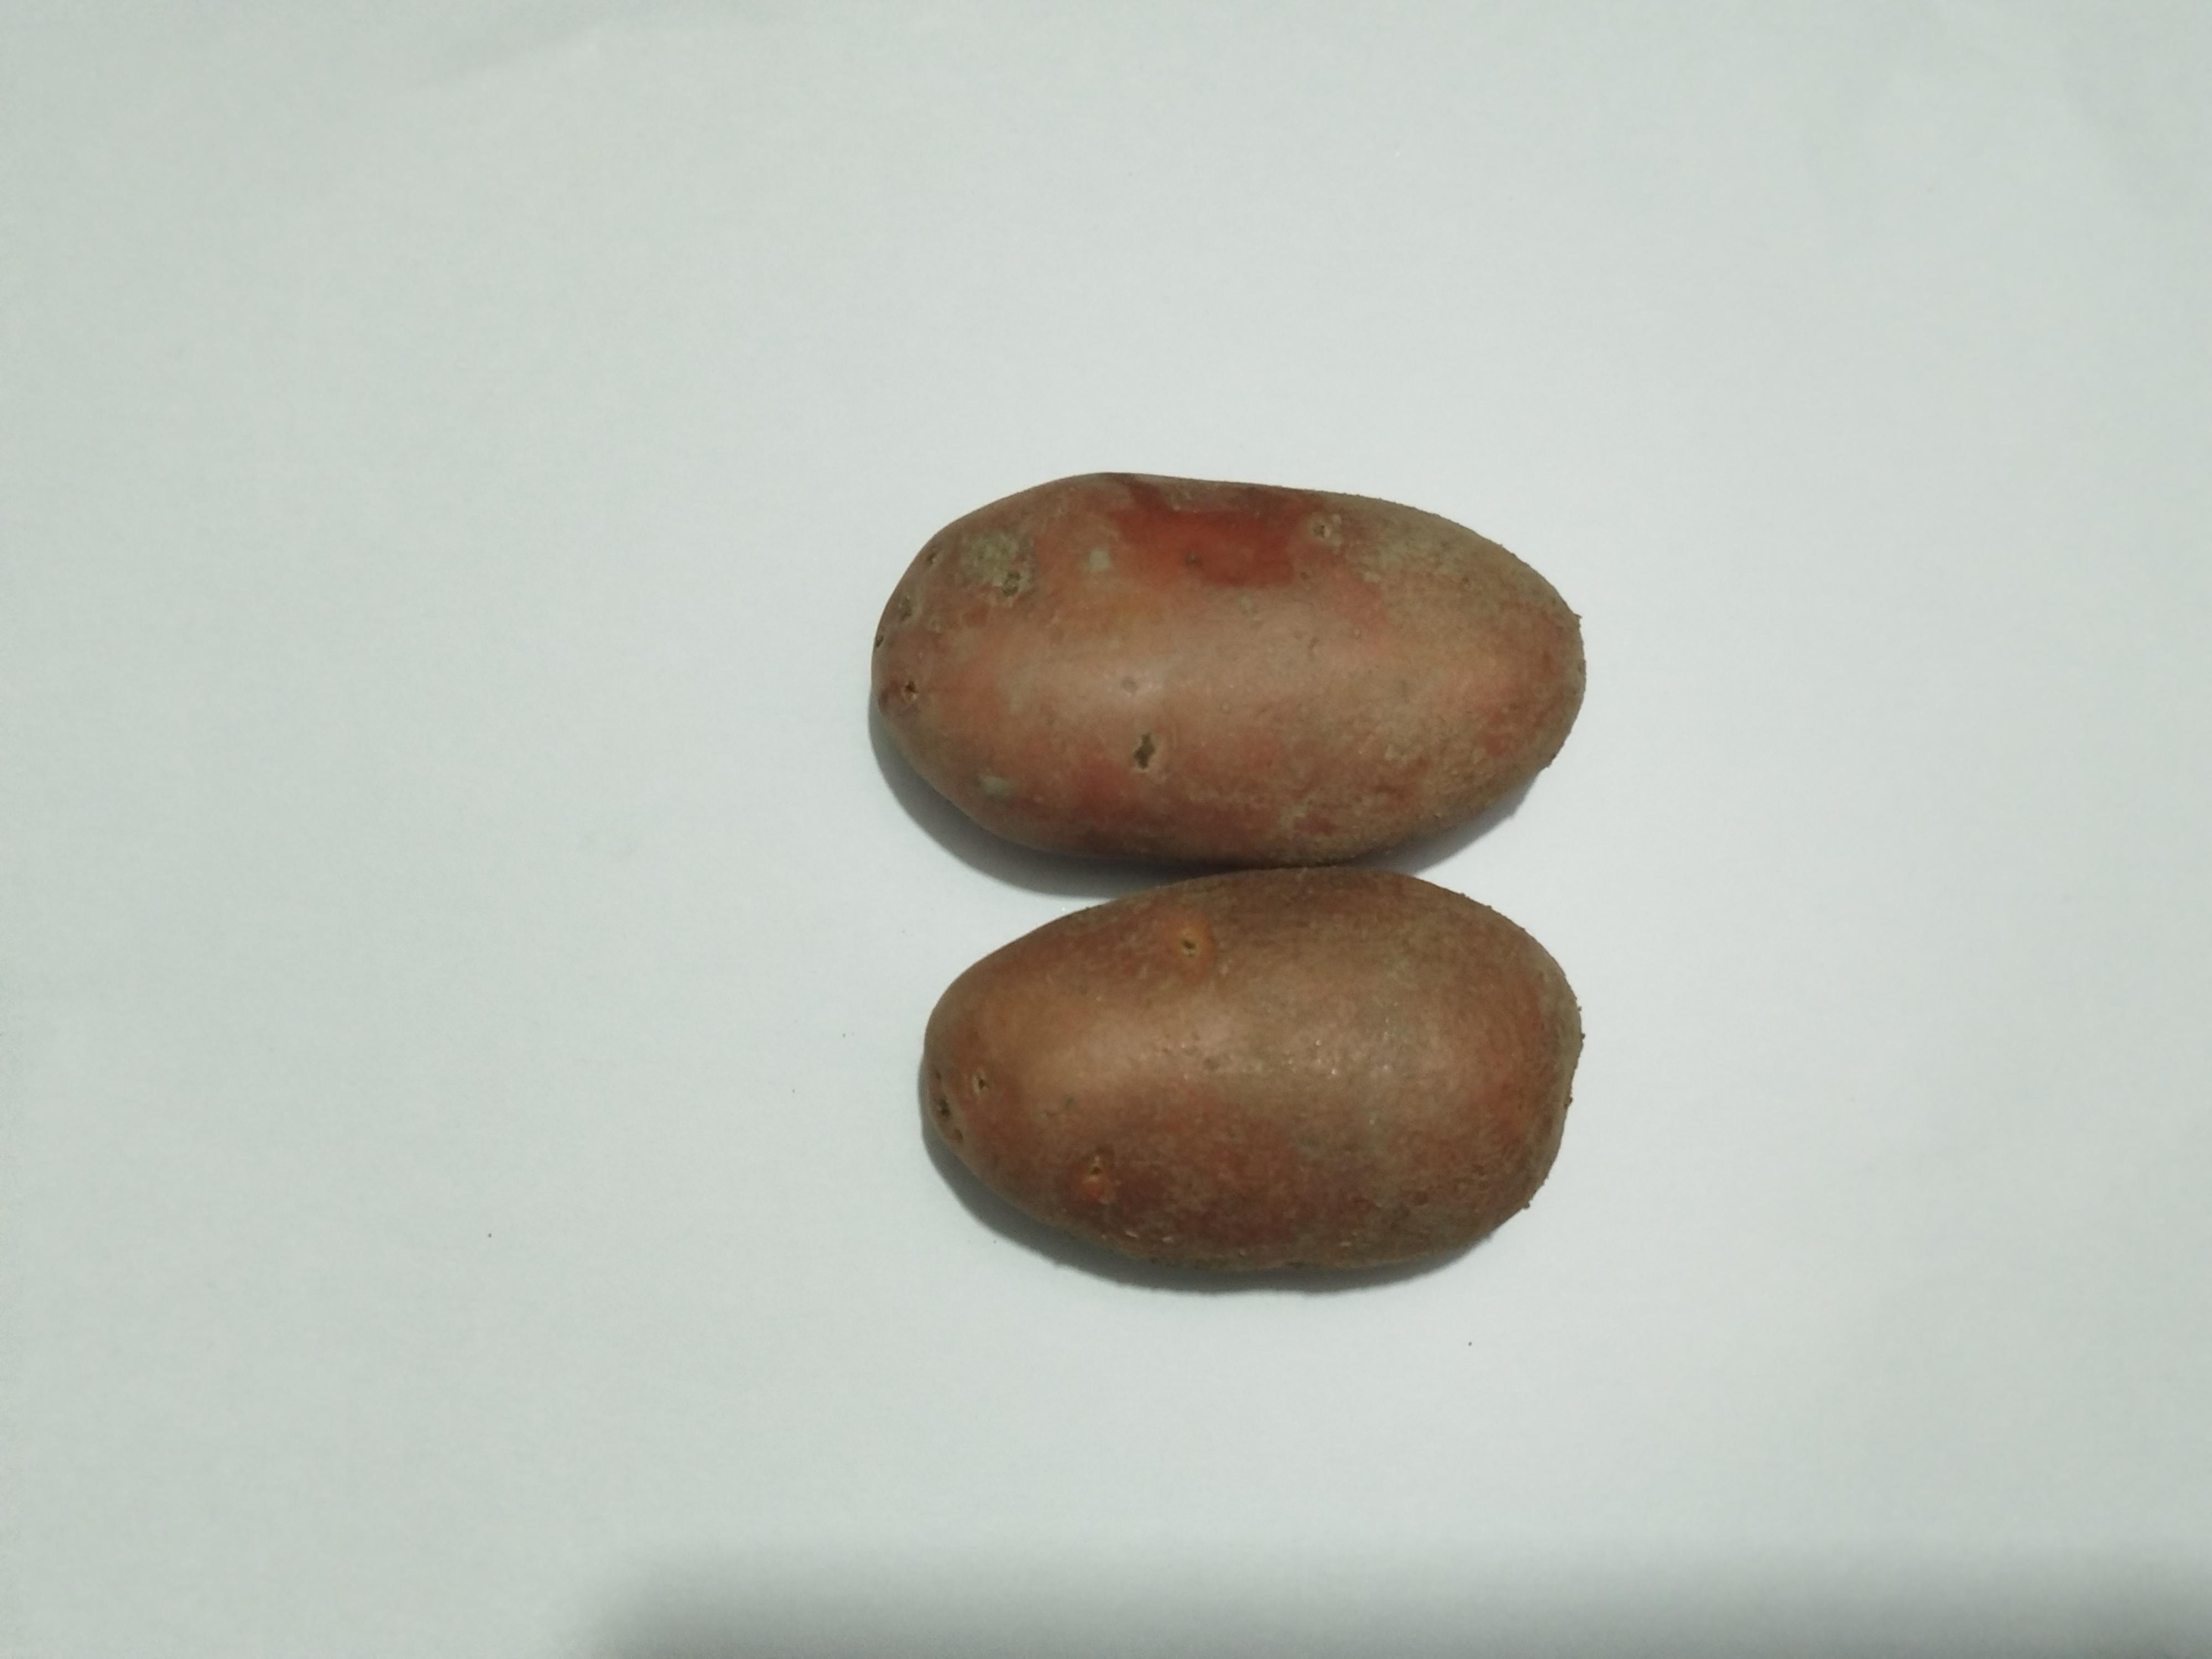
Label: Potato